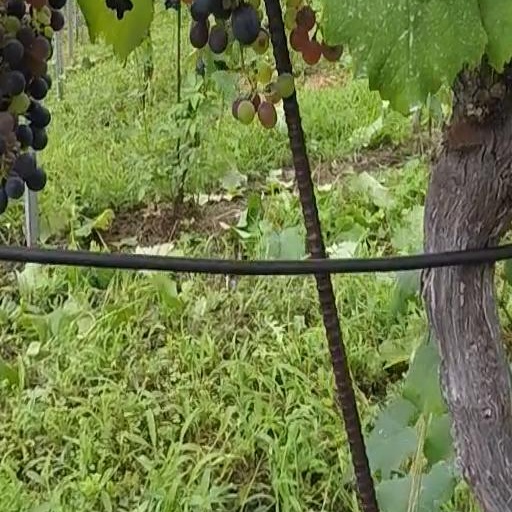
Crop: grape